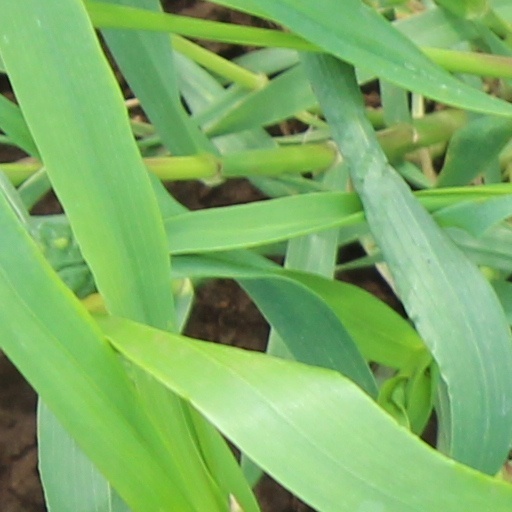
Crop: wheat